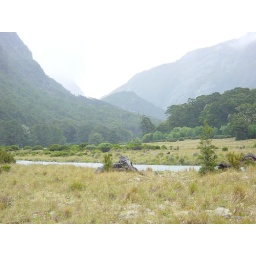
Open ground by the river - RockBurn